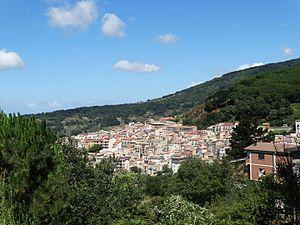
vue de Gizzeria